Shemot (parashah)

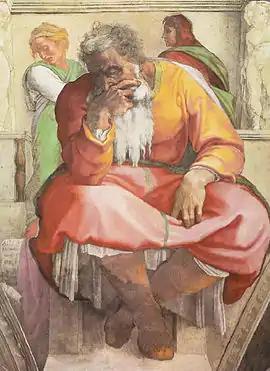
Jeremiah (fresco circa 1508–1512 by Michelangelo)

Reading verses such as Exodus 3:6, 15, and 16, and 4:5, that identify God as the God of Abraham, Isaac, and Jacob, Abraham Geiger wrote that Judaism does not claim to be the work of individuals, but of the whole people. "It does not speak of the God of Moses, or of the God of the Prophets, but of the God of Abraham, Isaac and Jacob, of the God of the whole race."